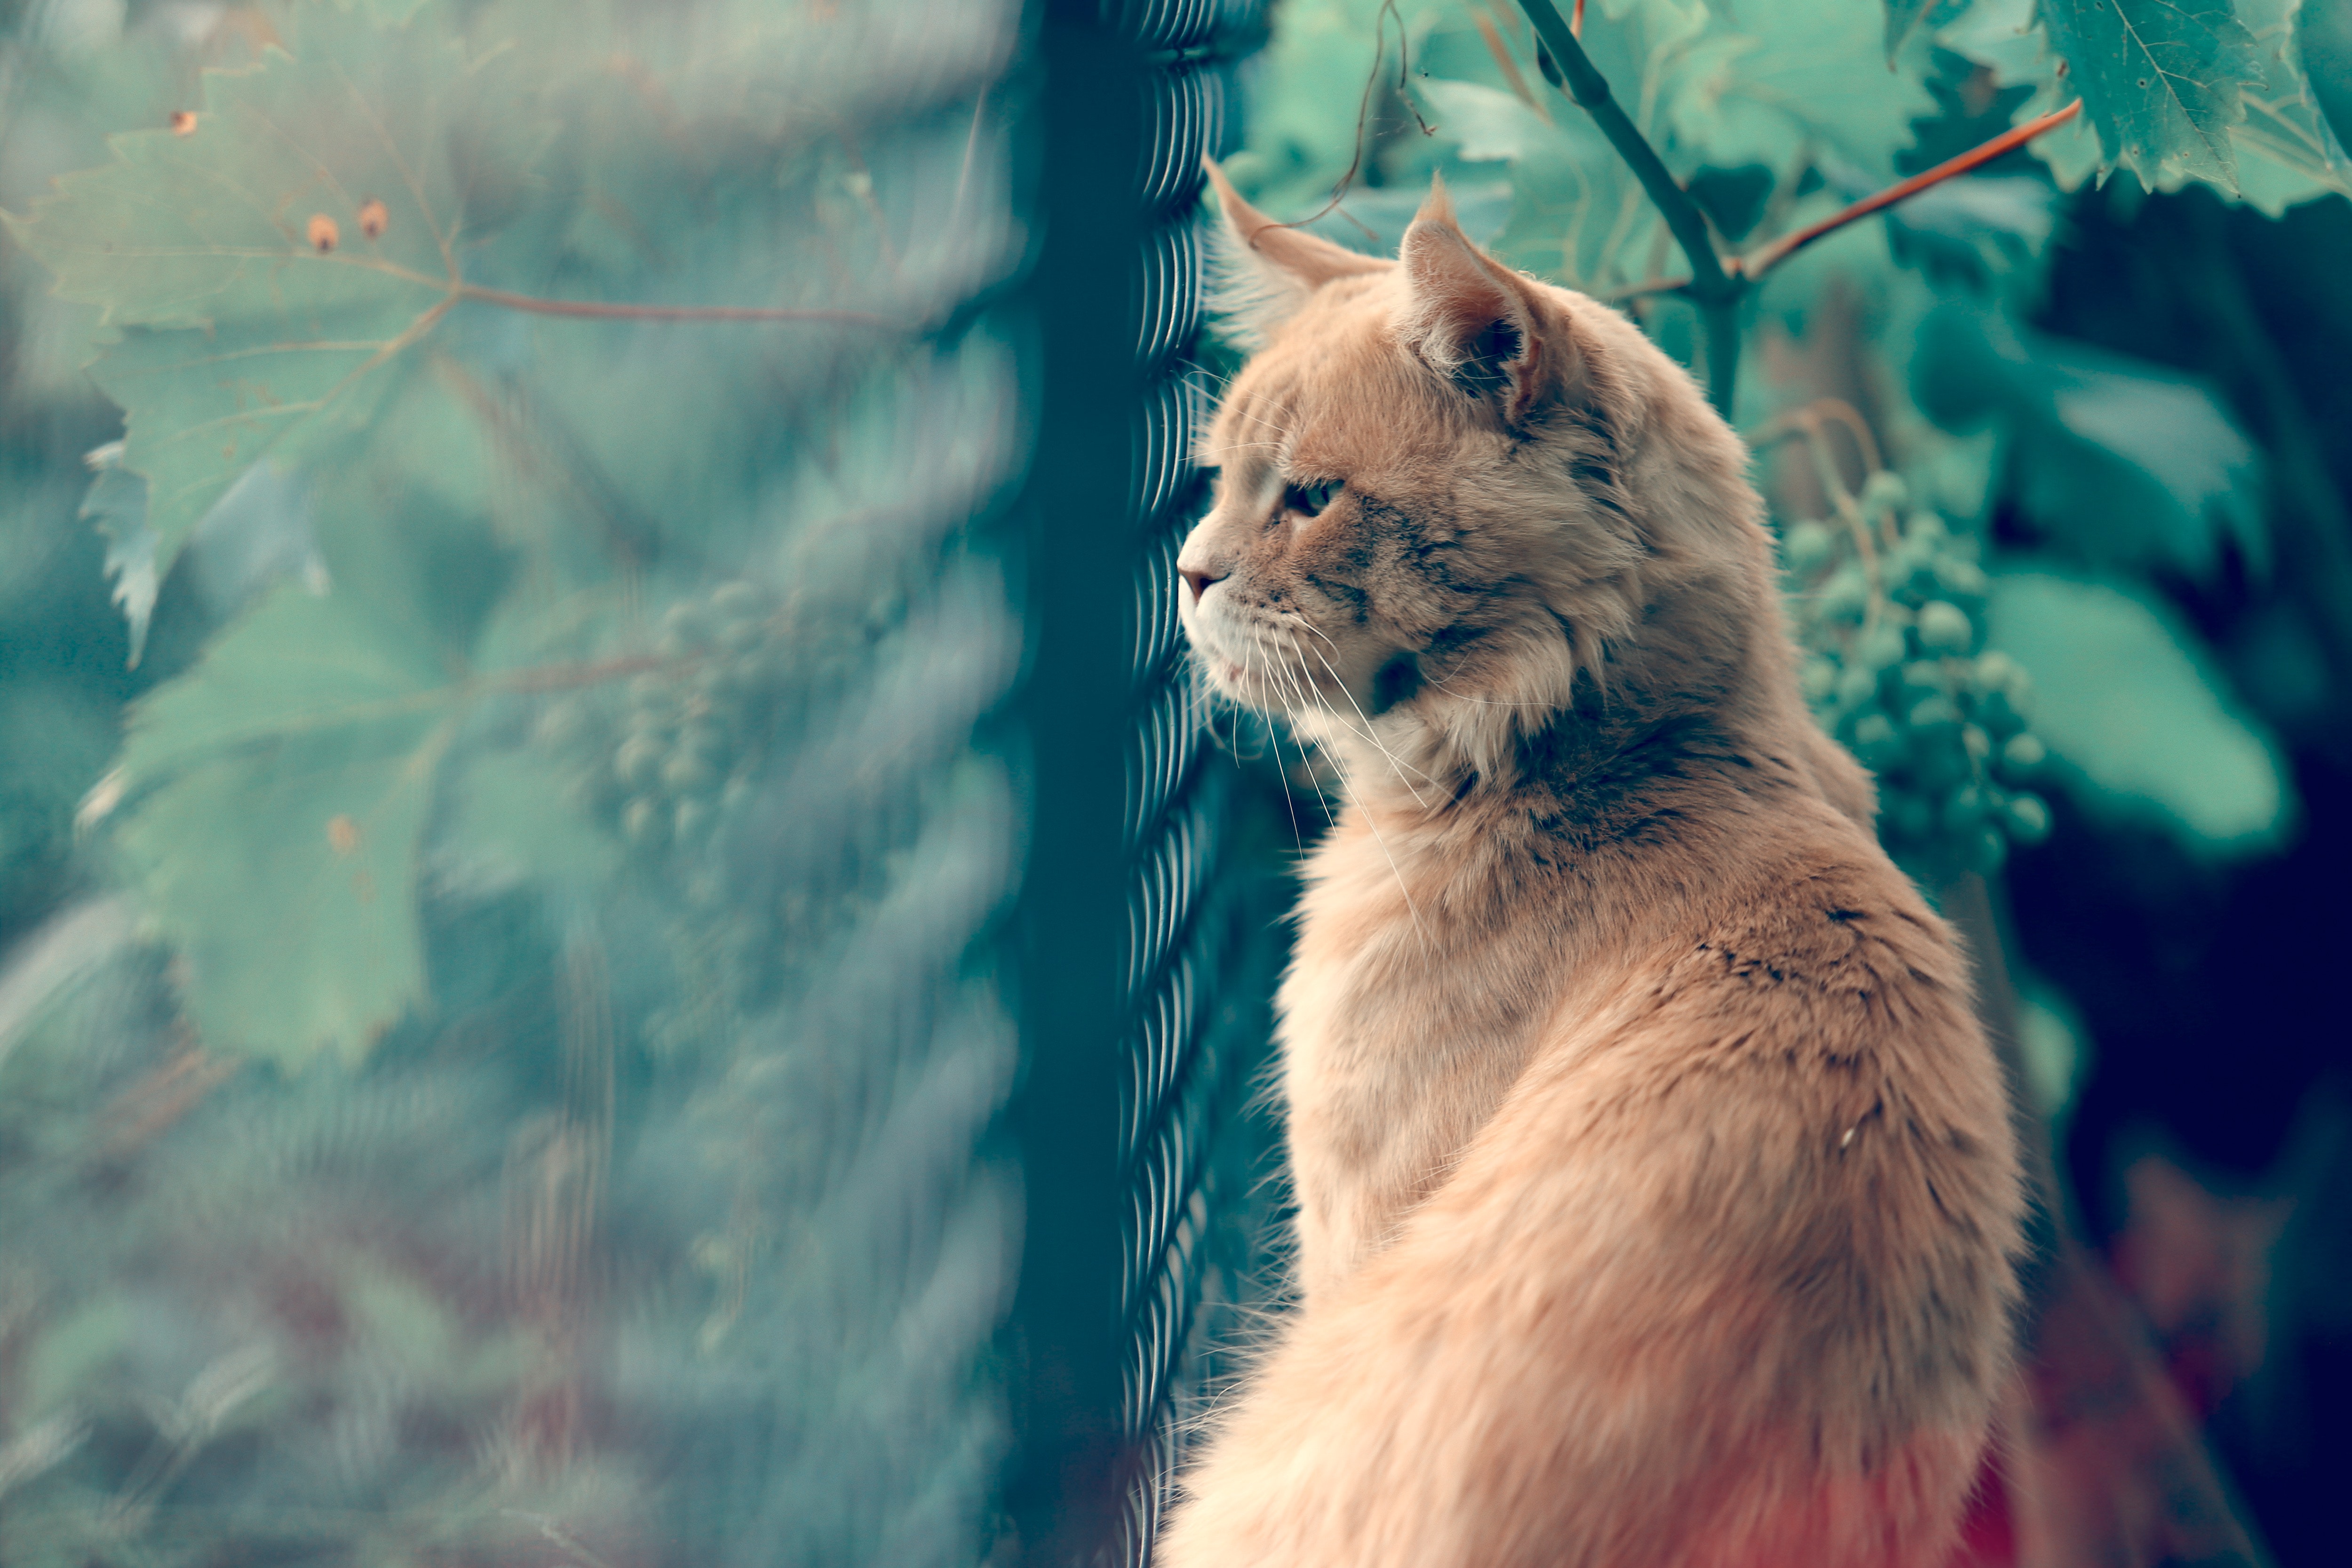
cat, plant, branch, tree, sunlight, carnivore, sky, felidae, small to medium sized cats, grass, whiskers, freezing, tail, fur, twig, electric blue, trunk, terrestrial animal, winter, domestic short haired cat, wildlife, frost, canidae